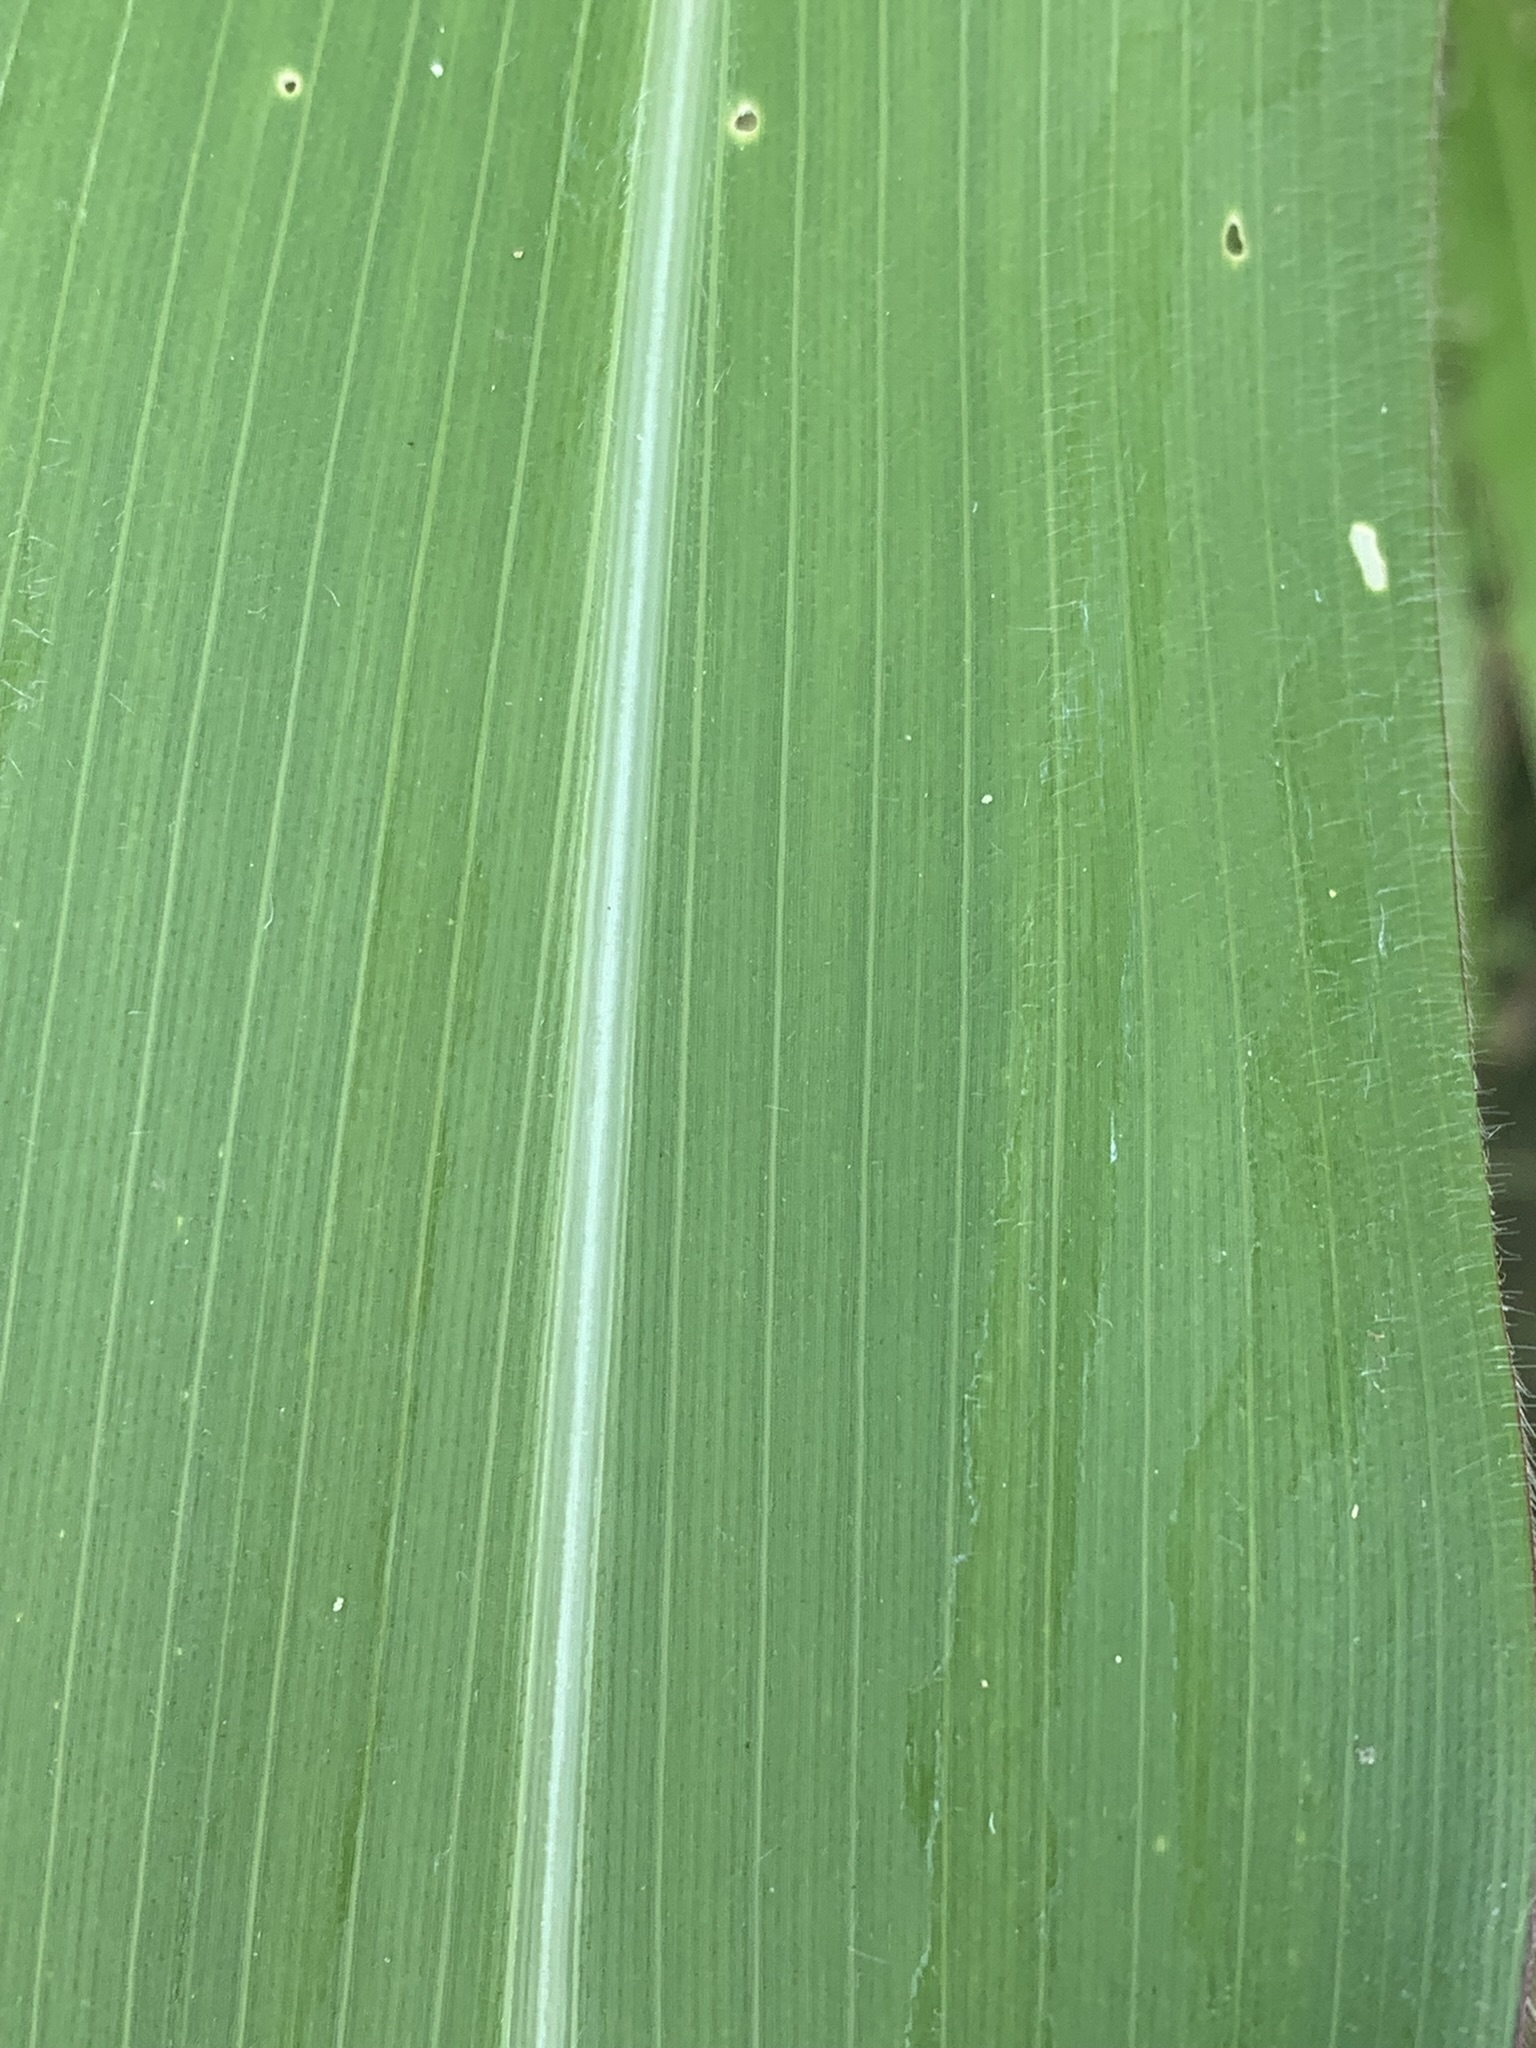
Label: Healthy